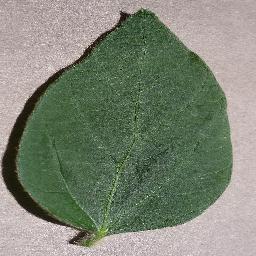
Label: Soybean___healthy